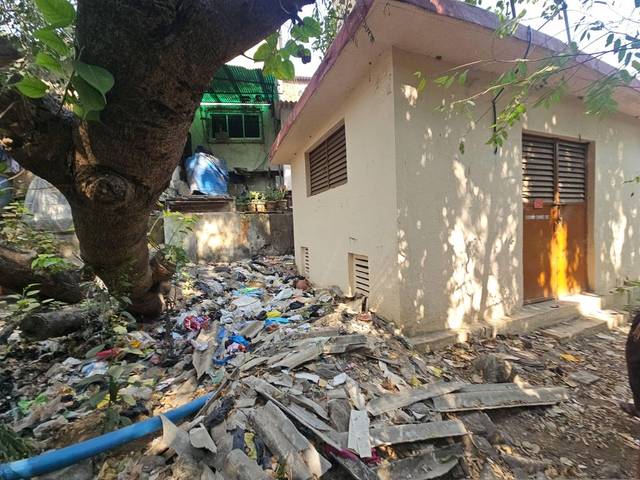
Region: India
Coordinates: 19.075, 72.843